Vazgen Sargsyan

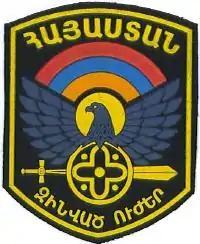
The Armenian Armed Forces headed by Vazgen Sargsyan significantly influenced the outcome of four elections from 1995 to 1999.

Between October 1992 and March 1993, Sargsyan served as the Presidential Adviser on Defence Affairs and the Presidential Envoy to Border Regions of Armenia. Subsequently, he was appointed the State Minister on Defence, Security and Internal Affairs. In these positions, Sargsyan had a major role in the advance of the Armenian army. With other key commanders, he regulated the operations to the Armenian forces in Nagorno-Karabakh. He was particularly active in unifying the various semi-independent detachments active in the war zone. Political chaos in Azerbaijan and the demoralization of the Azerbaijani army resulted in the Armenian forces taking control over the territories outside of the original Soviet-drawn borders of Nagorno-Karabakh. In 1993, Sargsyan founded and led Yerkrapah, a union of 5,000 war veterans, that had a great influence in Armenia's domestic politics in the post-war years and became the main base for Vazgen Sargsyan to rise in power.